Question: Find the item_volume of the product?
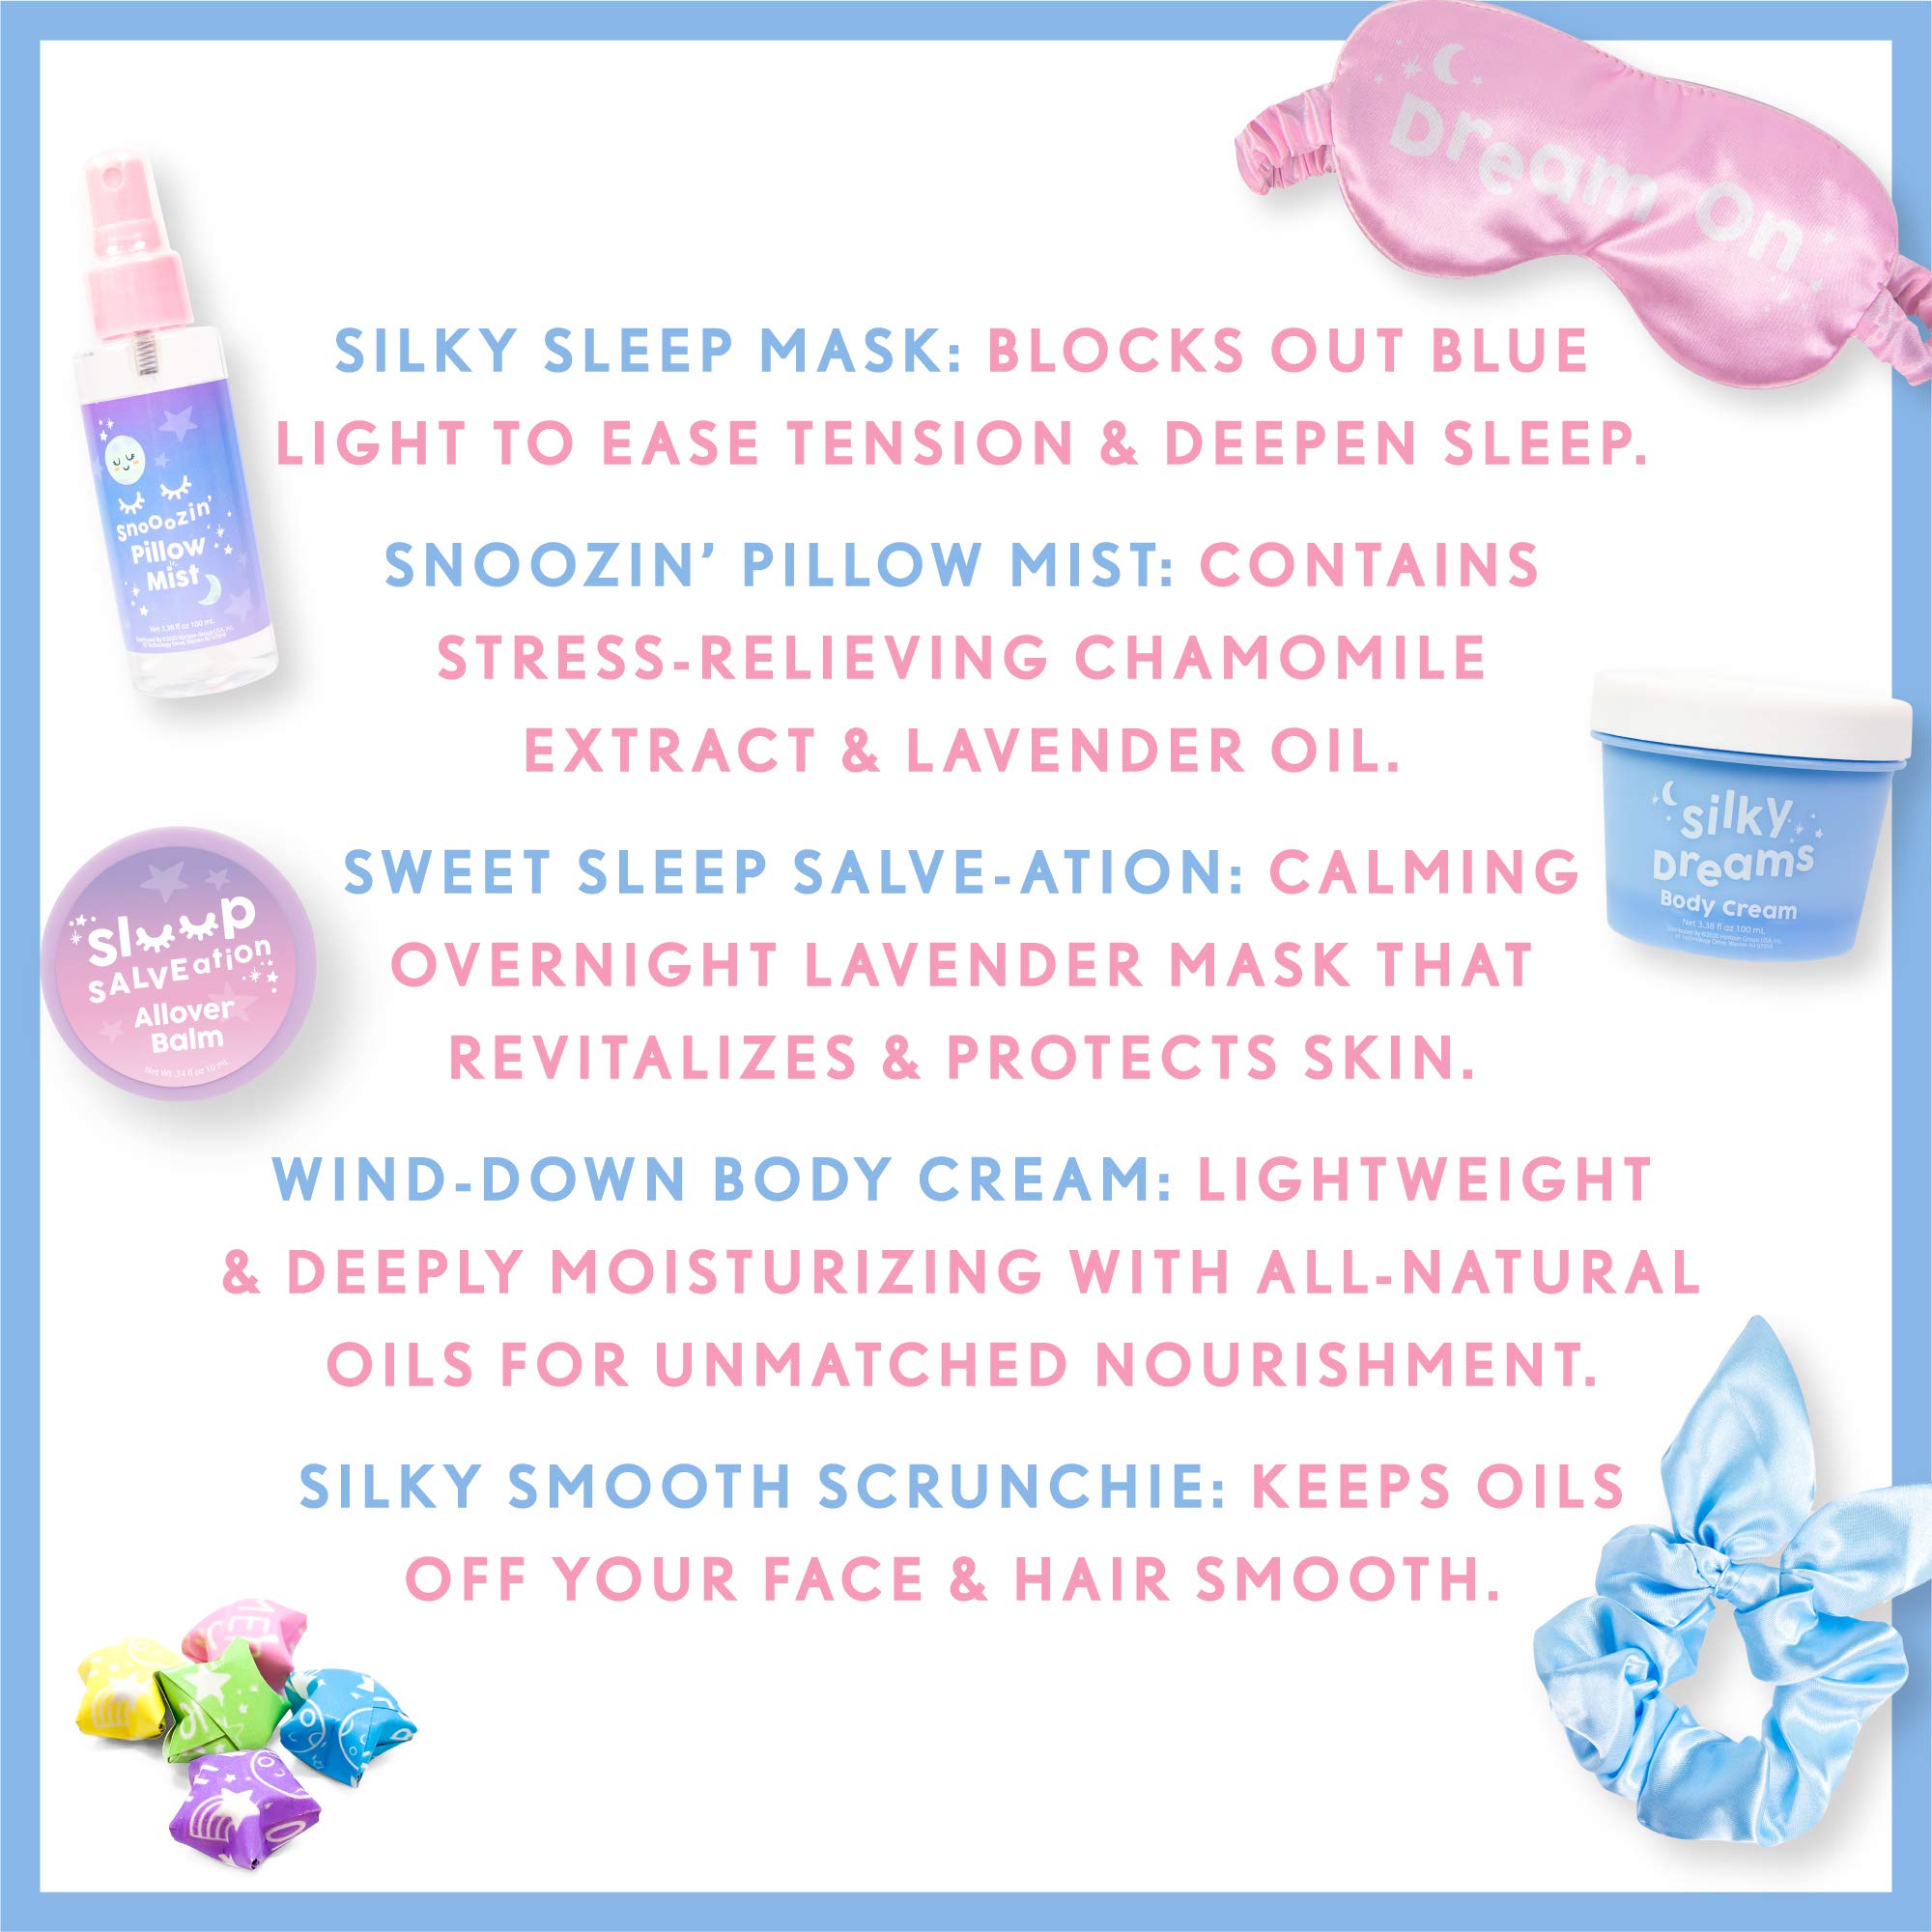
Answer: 100.0 millilitre